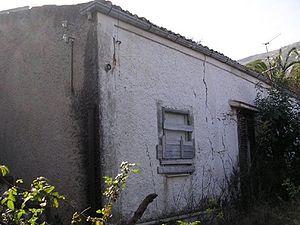
Conjuration Casanova est un roman policier d'Éric Giacometti et Jacques Ravenne, publié en 2006. C'est le troisième tome de la série des enquêtes du commissaire Antoine Marcas, et le second dans l'ordre de parution.